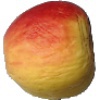
Label: red_yellow_apple